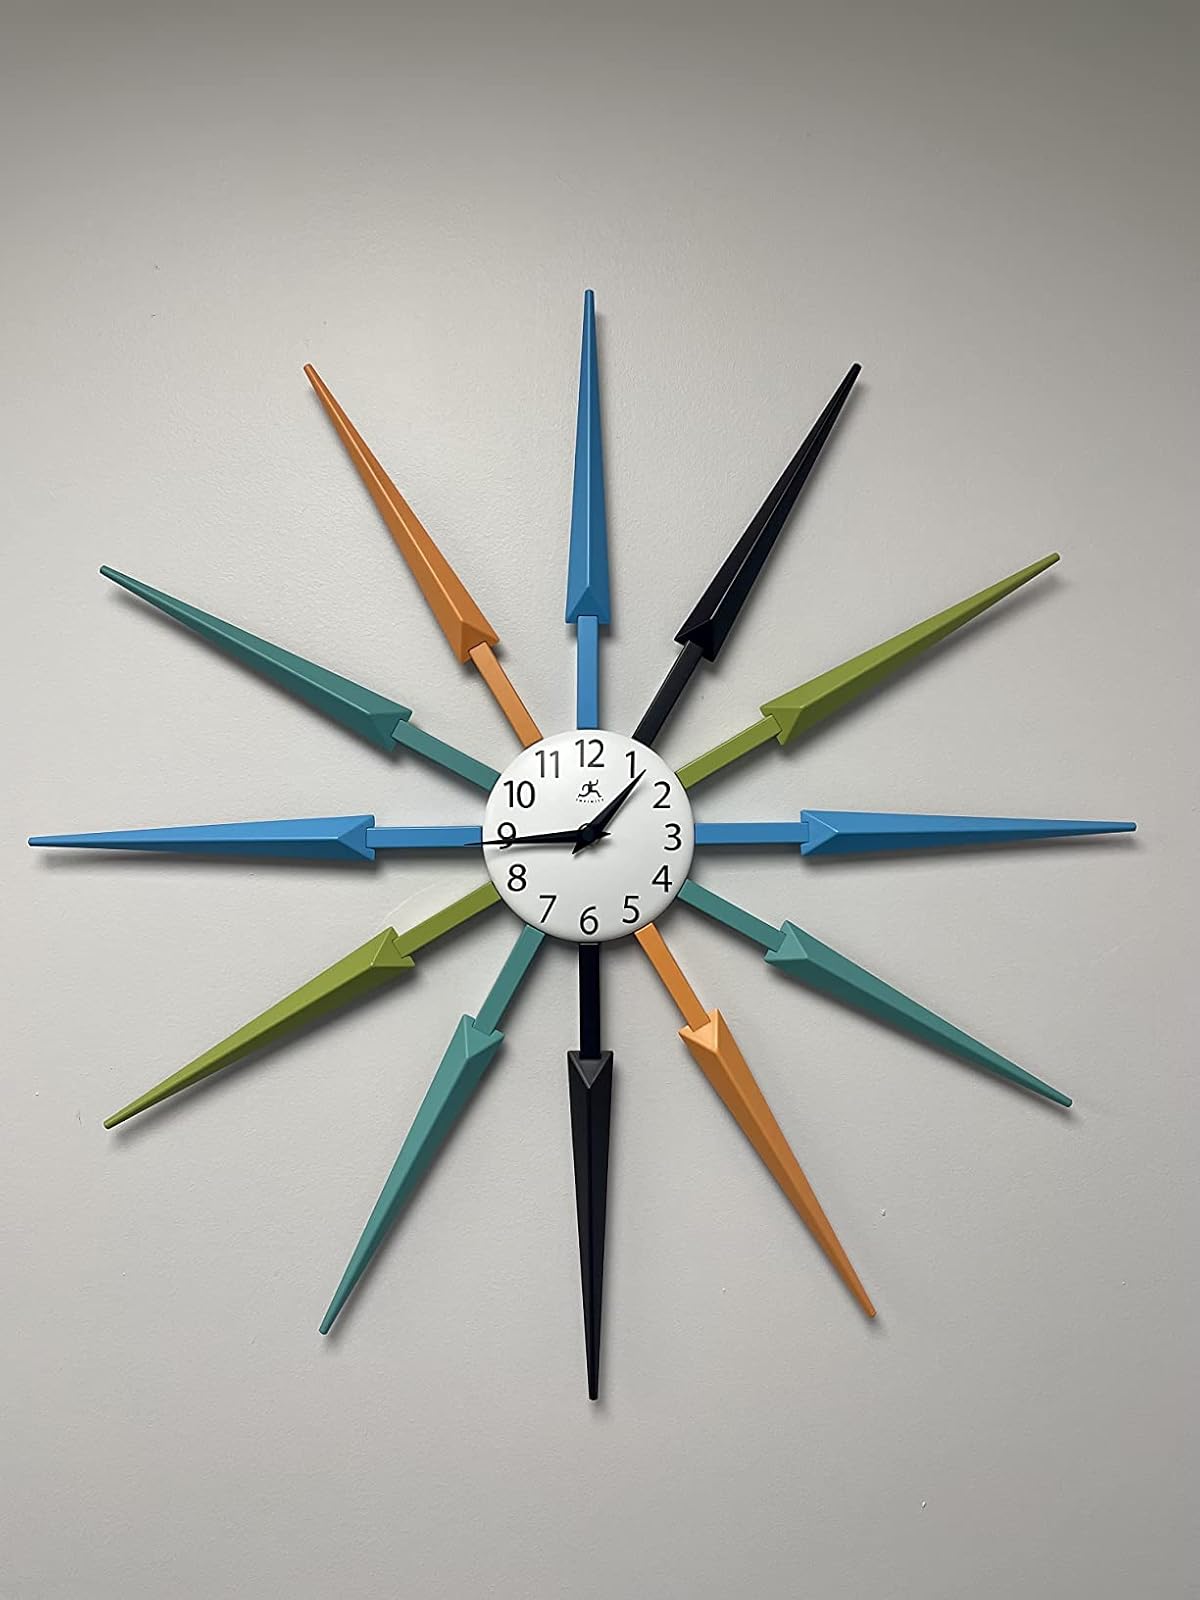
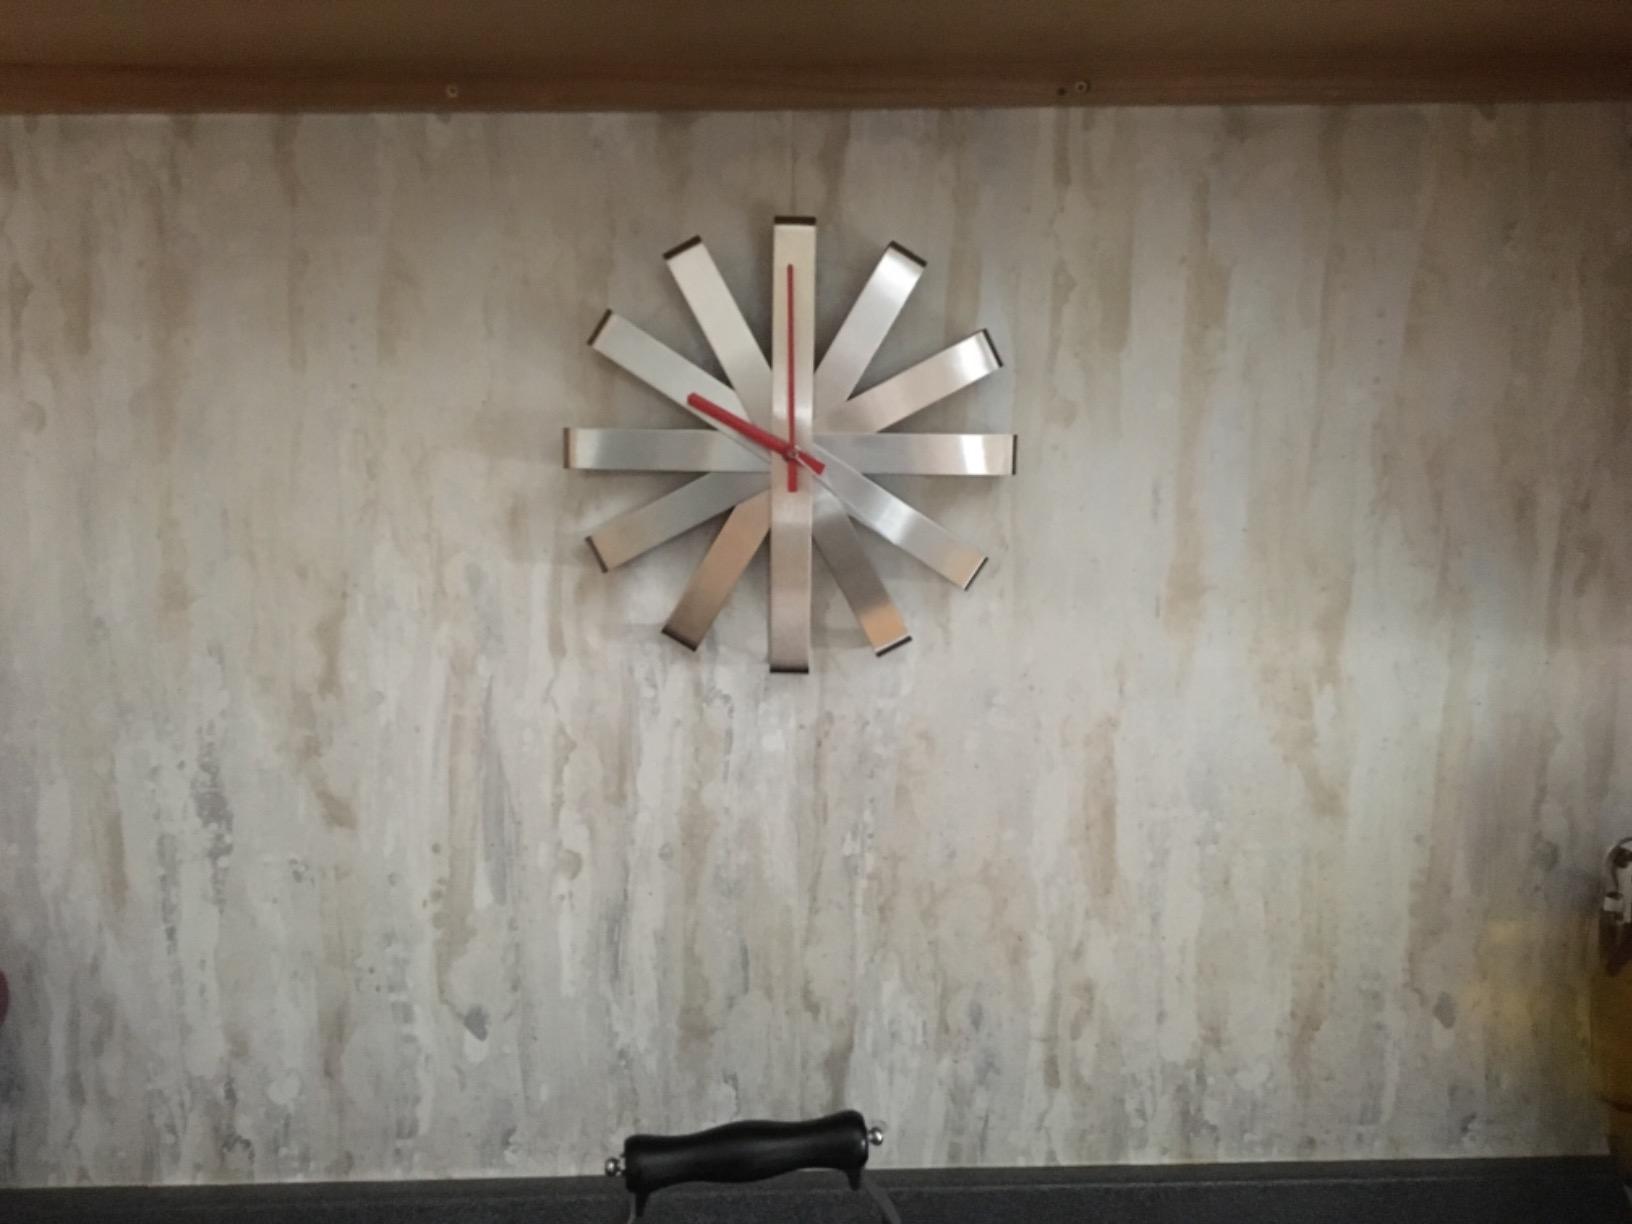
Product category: clock
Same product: no